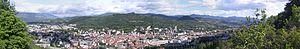
Vue panaramique de Gap( Hautes-Alpes)
Le Dauphiné est une entité historique et culturelle, jadis nommée Viennois parce que Vienne fut par le passé la capitale de toute cette ancienne province Viennoise située dans le quart sud-est de la France actuelle. Le Dauphiné de Viennois fut un État, sous l’autorité des comtes d’Albon, qui prirent le titre de dauphins. Cette entité apparaît dans l'ancienne Provence, et était une subdivision du Saint-Empire romain germanique, de ses origines admises au XIᵉ siècle, jusqu'à son rattachement en 1349 au royaume de France. En 1343 le roi de France Philippe VI de Valois avait décidé, lors de son séjour à Sainte-Colombe, et acté par lettres patentes datée d’août de la même année, que désormais lui et ses successeurs à qui appartiendra le Dauphiné seront appelé Dauphin de Viennois. La province continue à l'époque de s'étendre et acquiert sa forme définitive au XVᵉ siècle.
Gap est une commune française située dans la région Provence-Alpes-Côte d'Azur, chef-lieu du département des Hautes-Alpes. La ville est historiquement rattachée au Dauphiné. Ses habitants sont appelés les Gapençais.